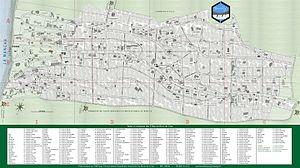
Plan du Bois-de-Cise avec l'adresse des villas.
Ault est une commune française située dans le département de la Somme en région Hauts-de-France.